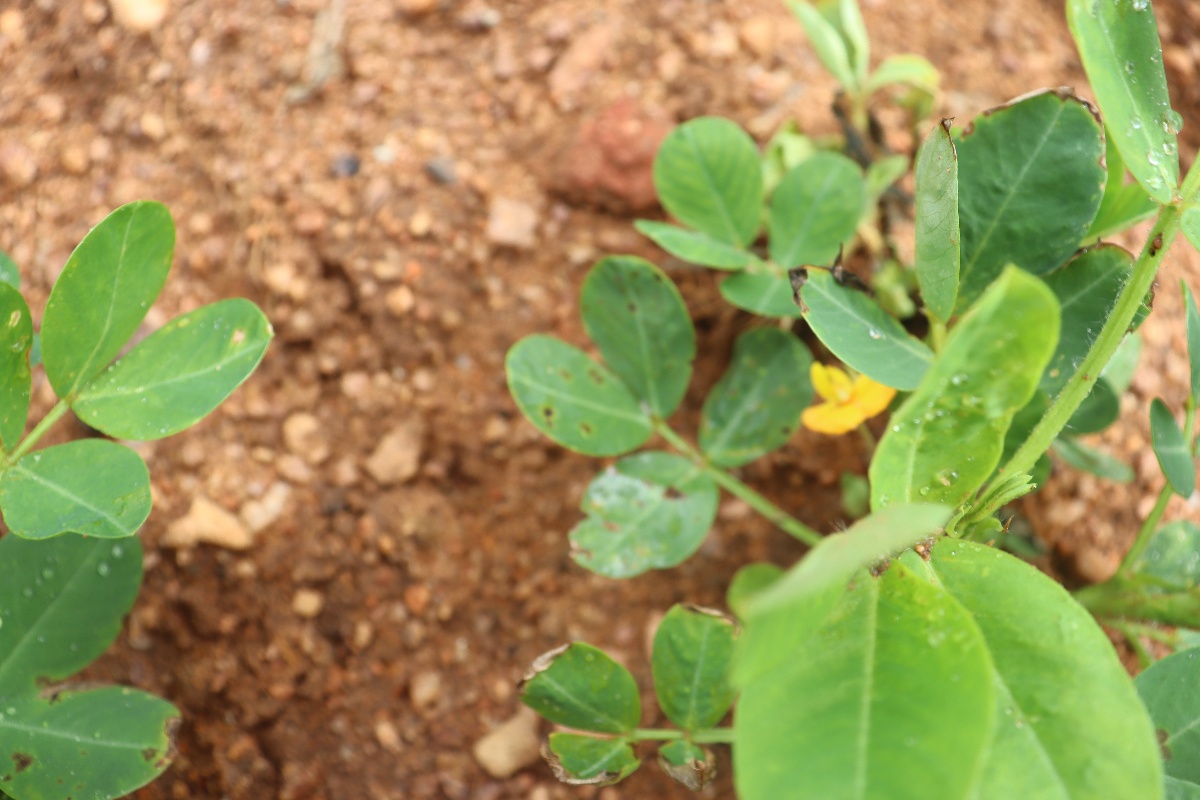
Label: healthy leaf